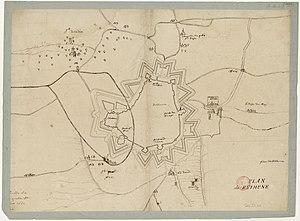
L'enceinte de Béthune est un ancien ensemble de fortifications qui protégeait la ville de Béthune entre le Moyen Âge et le XIXᵉ siècle.